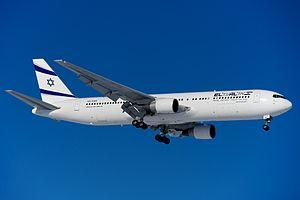
El Al. est la compagnie aérienne porte-drapeau d’Israël. C’est également la plus importante compagnie aérienne du pays. Son vol inaugural a lieu de Genève vers Tel-Aviv en septembre 1948. La compagnie dessert aujourd'hui 49 destinations sur quatre continents. Comme compagnie nationale de l'État d'Israël, El Al a joué un rôle dans les efforts humanitaires lors des missions en Éthiopie ou au Yémen. D'autre part, El Al est considérée comme la compagnie aérienne la plus vigilante sur le plan de la sécurité, pour notamment empêcher ou réduire l'impact d'attentats terroristes.